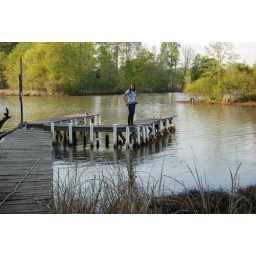
There really are NO fish in this part of the lake